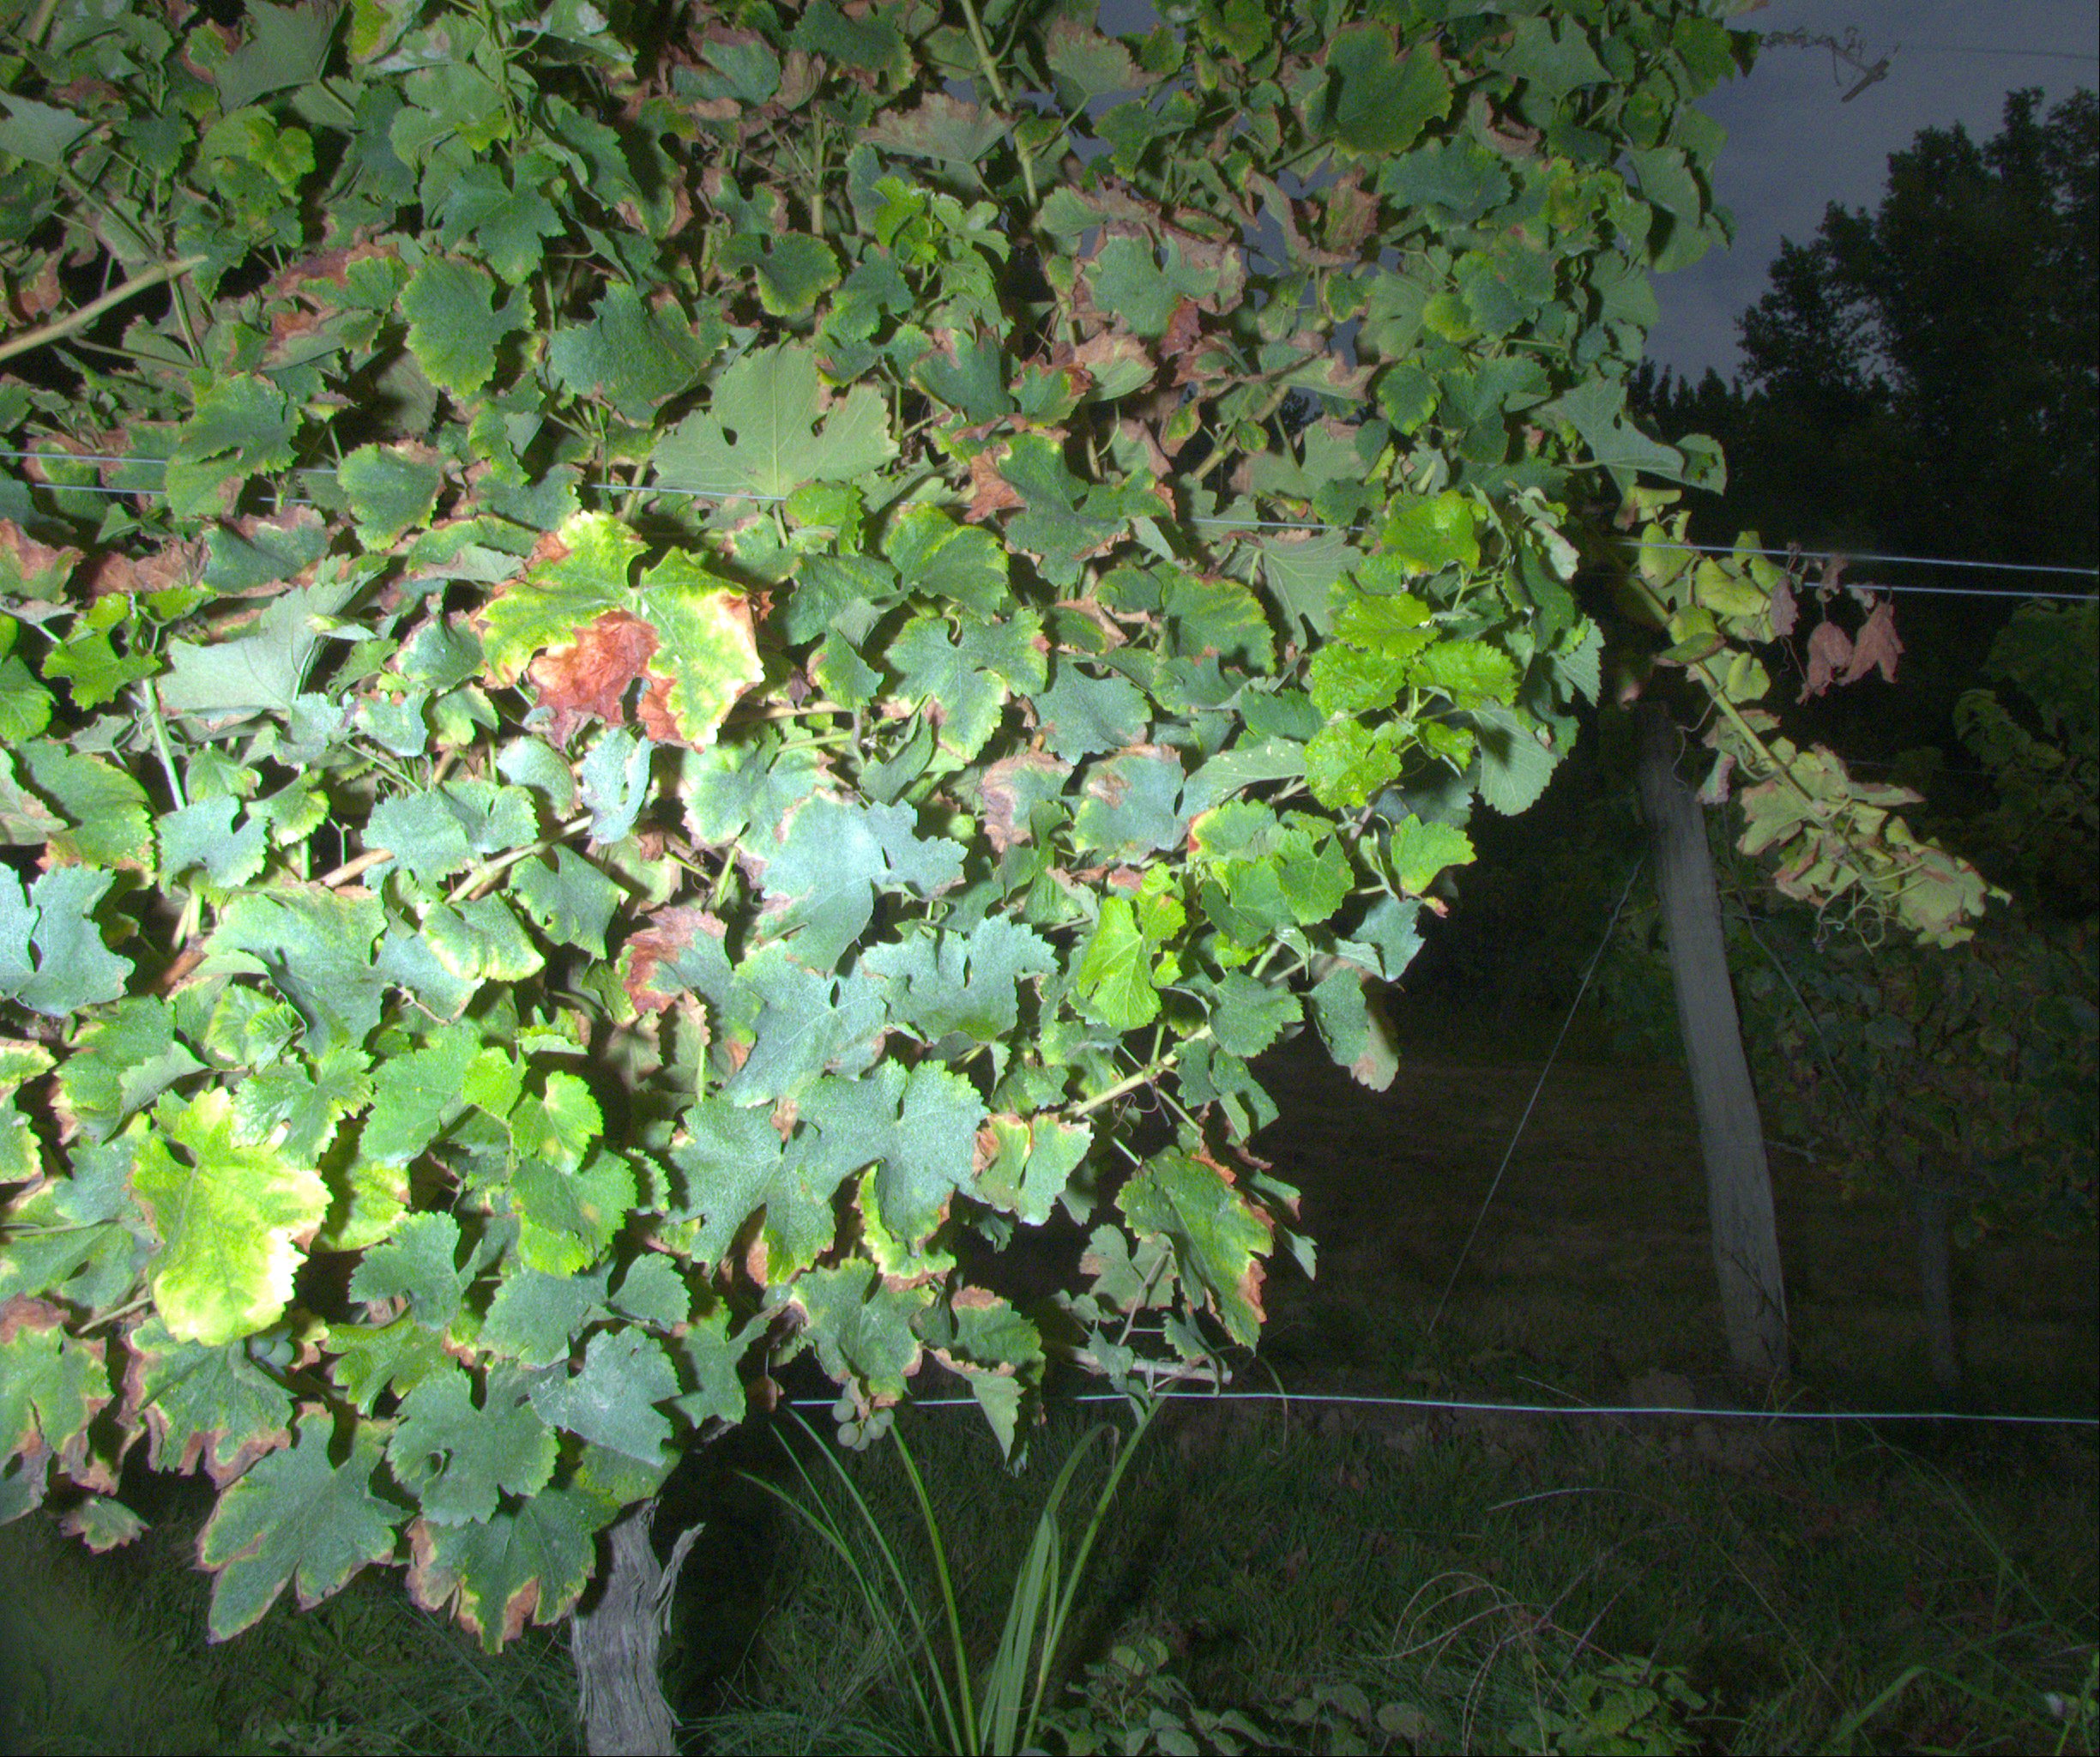
Grape variety: sauvignon-blanc
Disease: confounding disease (conf)